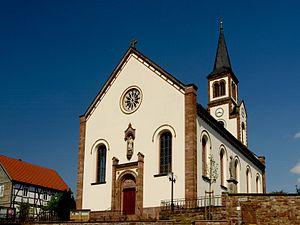
Buttlar est une municipalité allemande du land de Thuringe, dans l'arrondissement de Wartburg, au centre de l'Allemagne. En 2015, sa population est de 1 322 habitants.